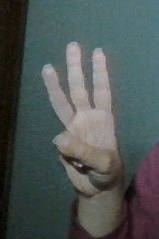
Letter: thaa